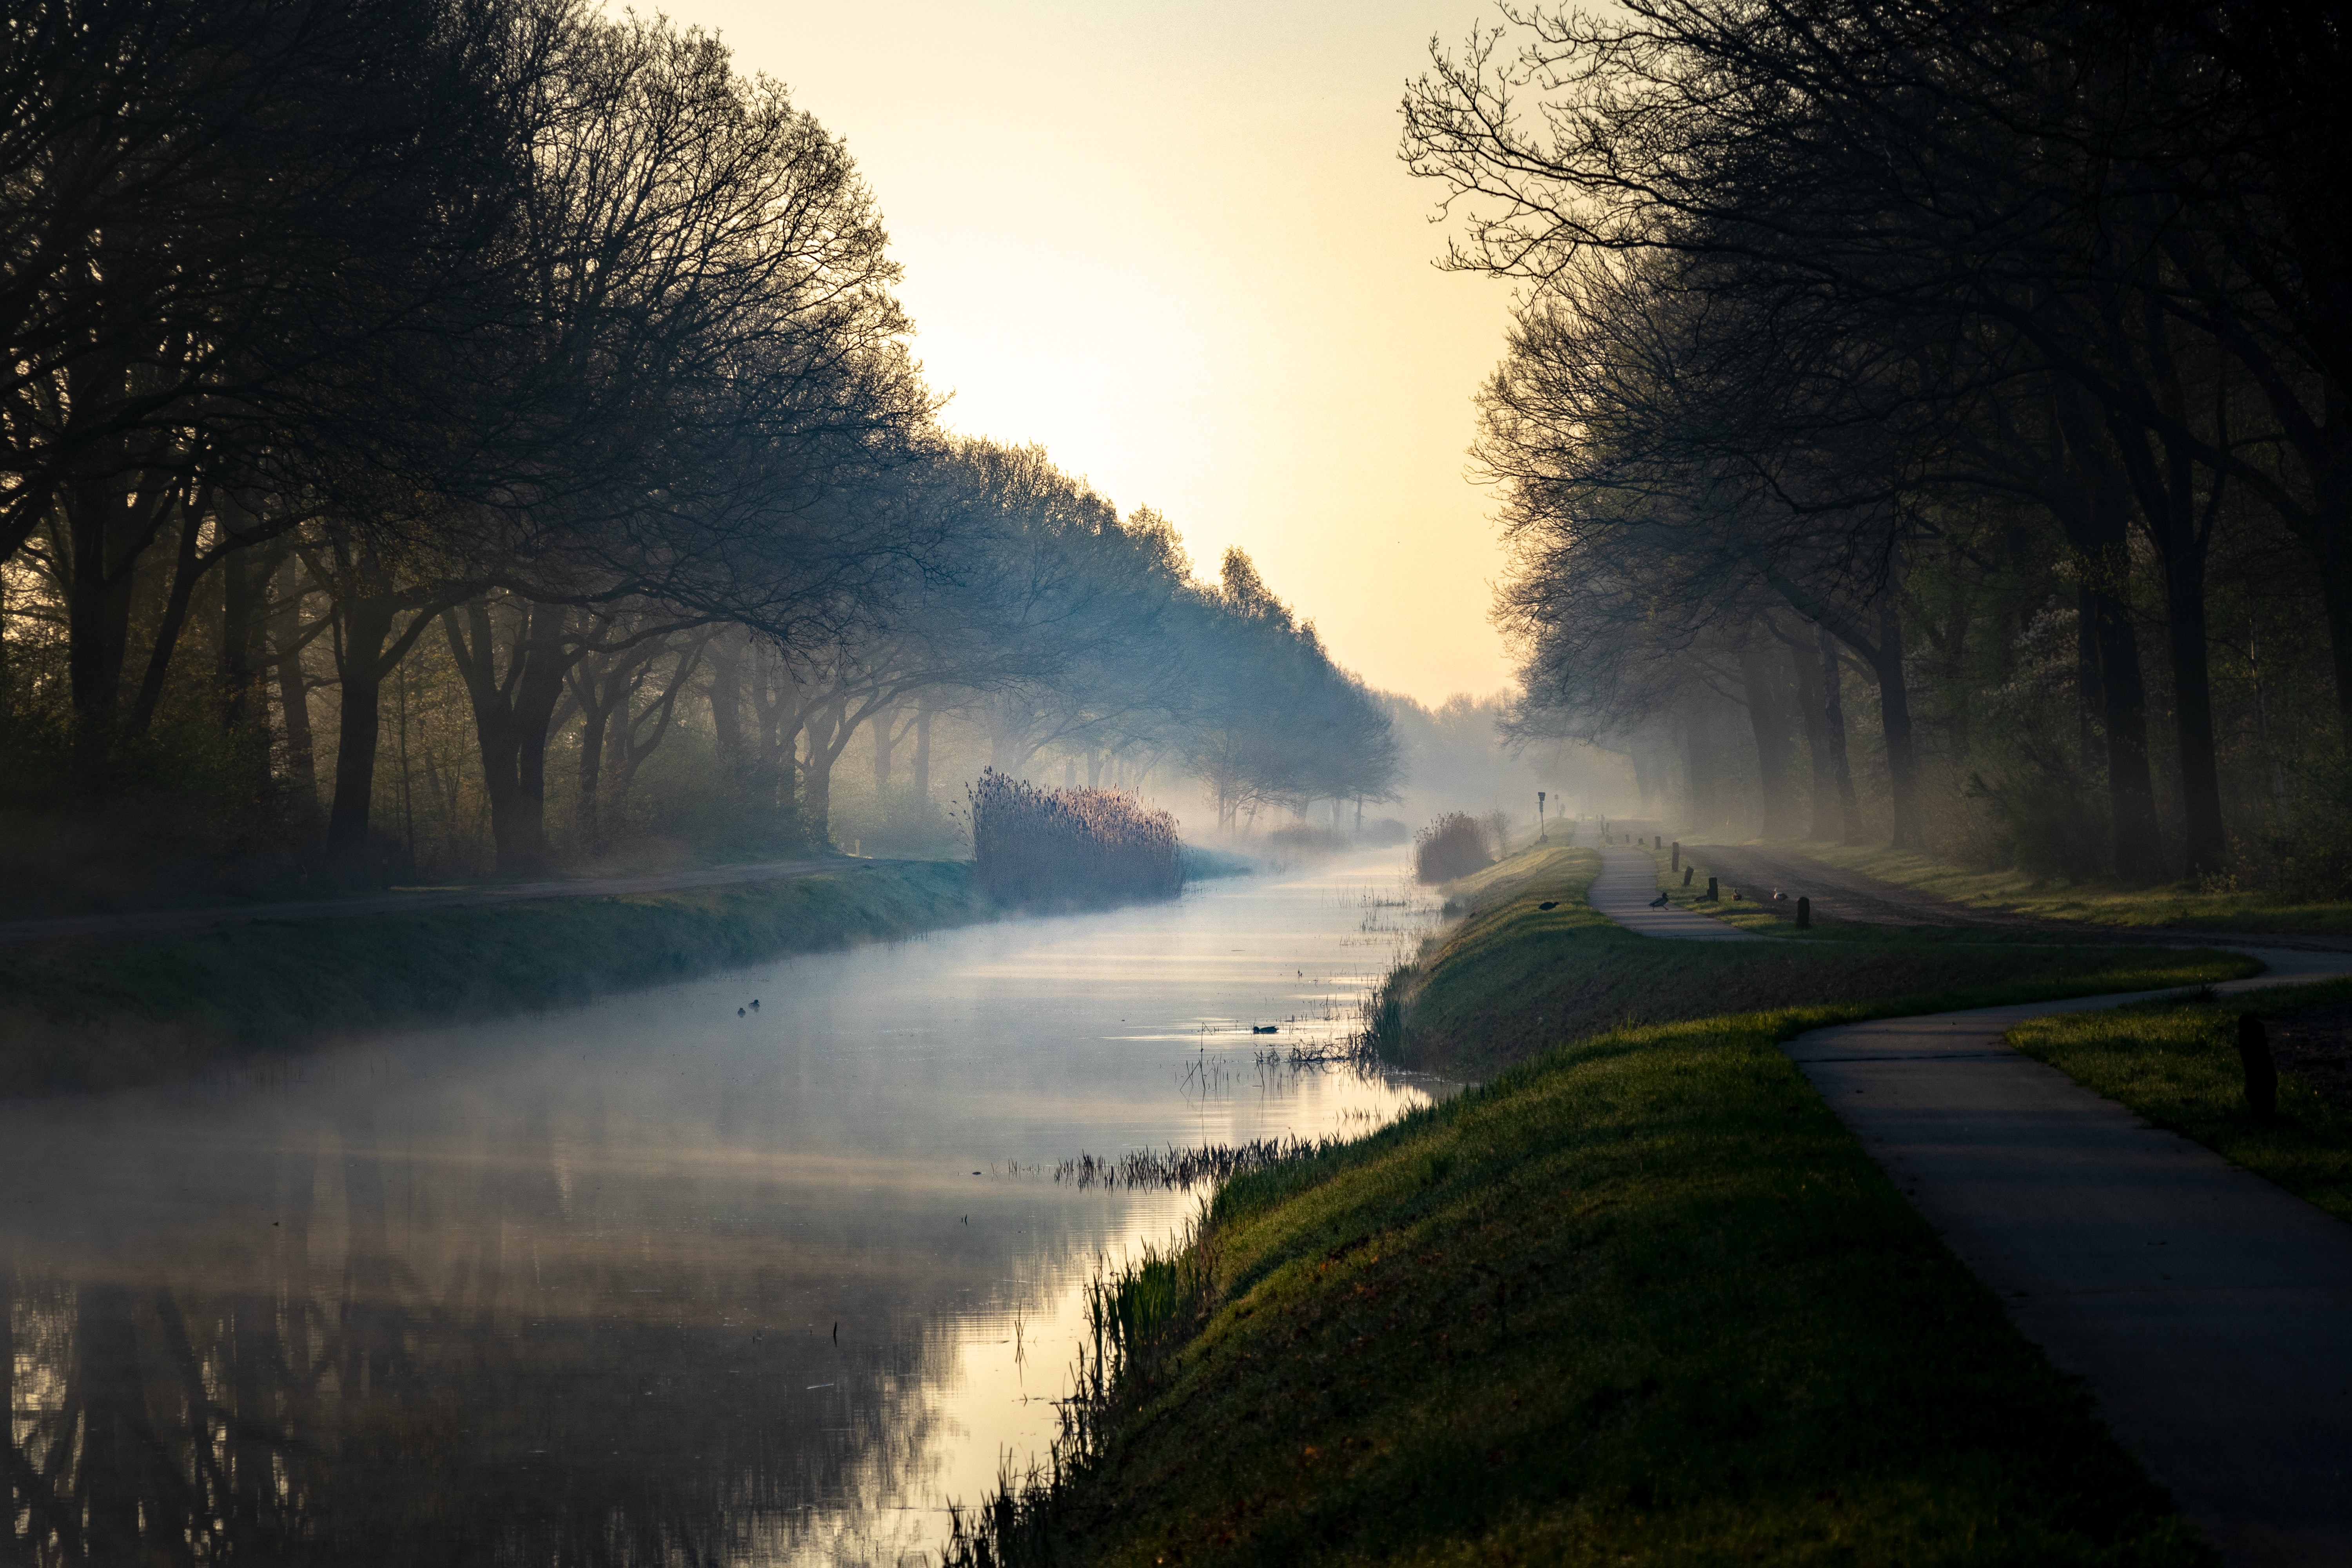
waterway, water, reflection, nature, mist, river, bank, morning, atmosphere, tree, dawn, sky, light, sunlight, fog, evening, canal, sunrise, landscape, grass, floodplain, watercourse, lake, dusk